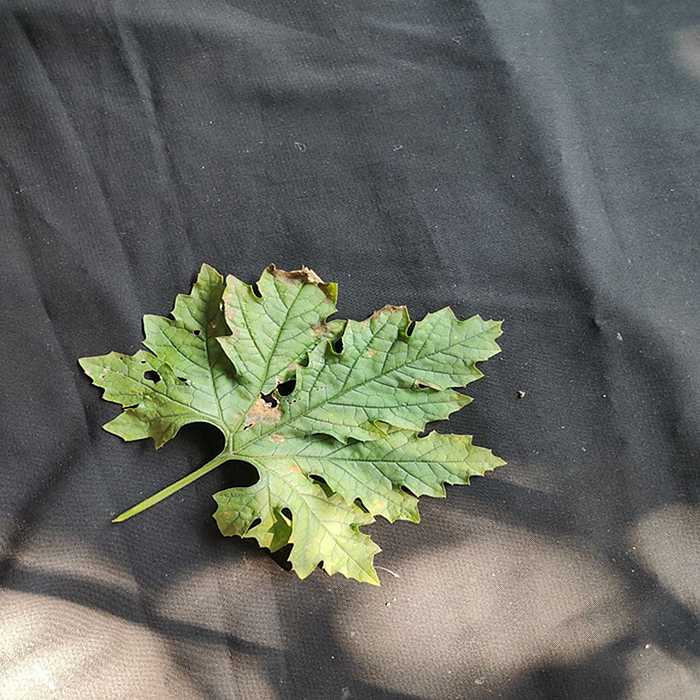
Plant: Bitter Gourd
Label: Downey mildew